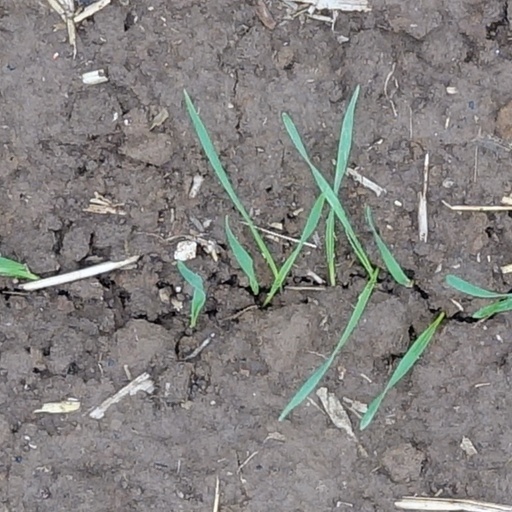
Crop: wheat